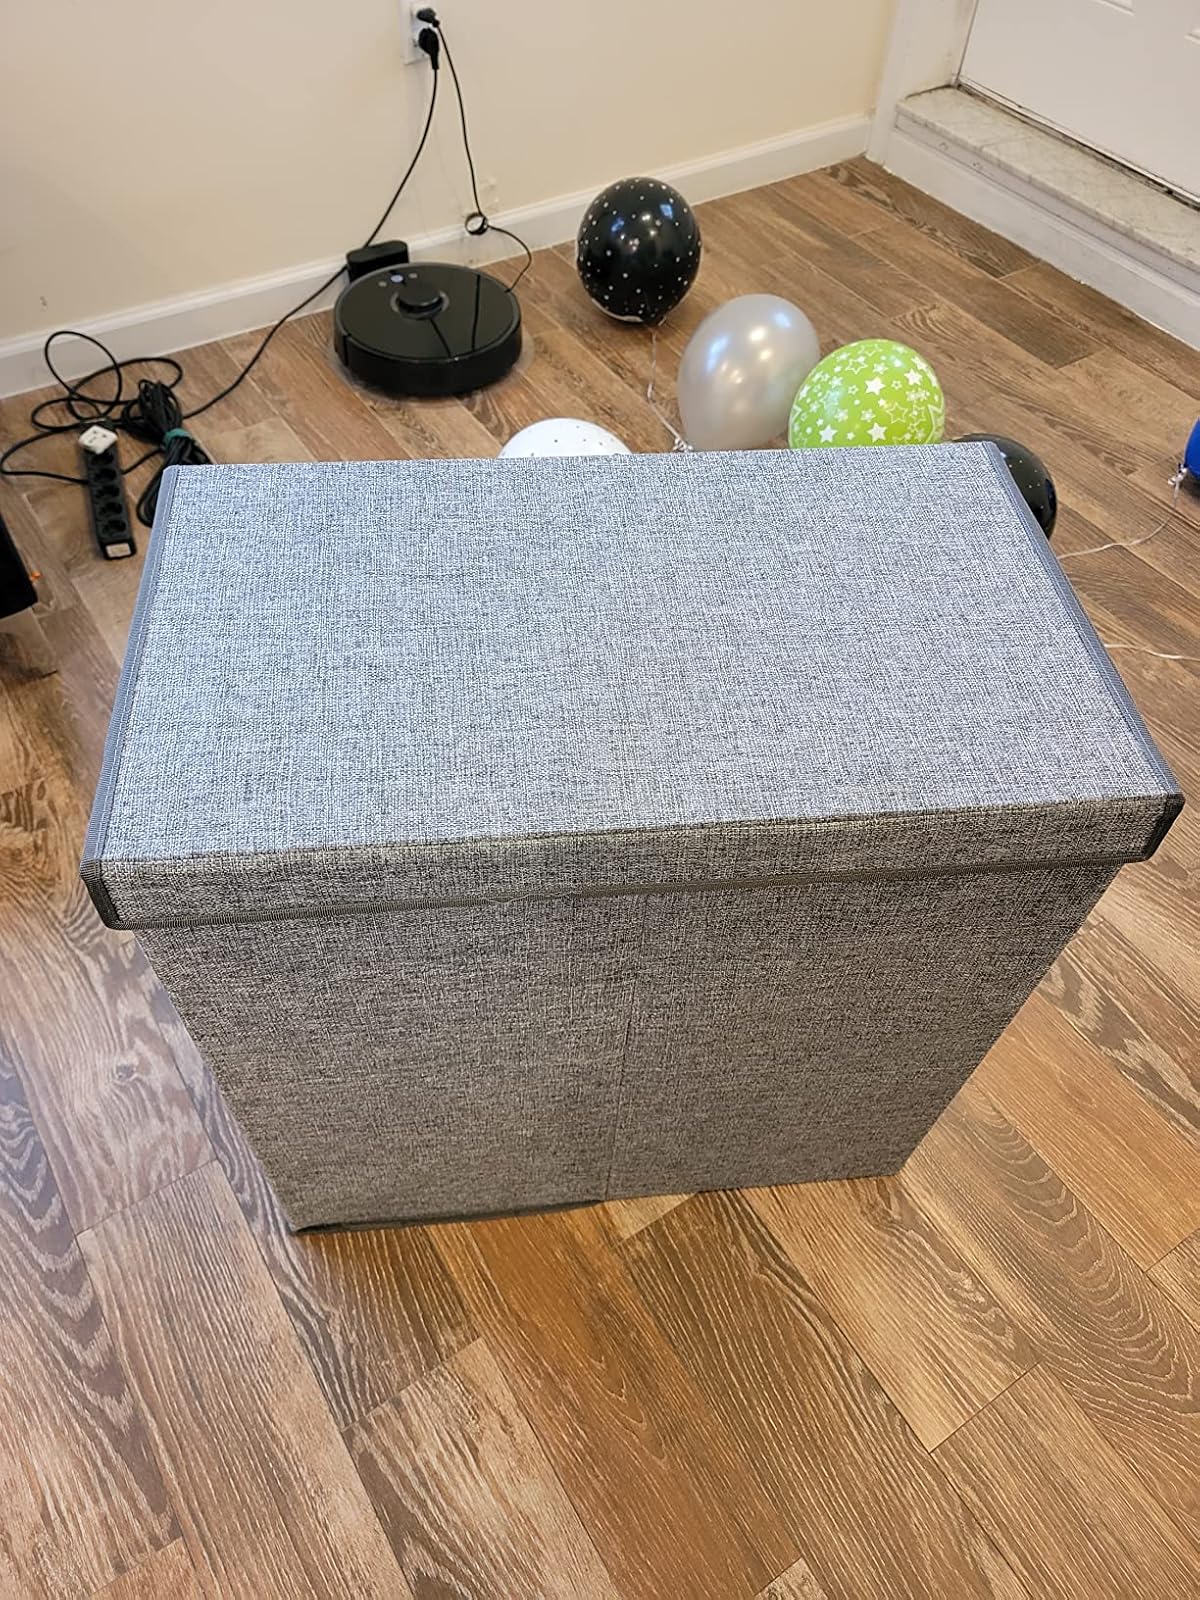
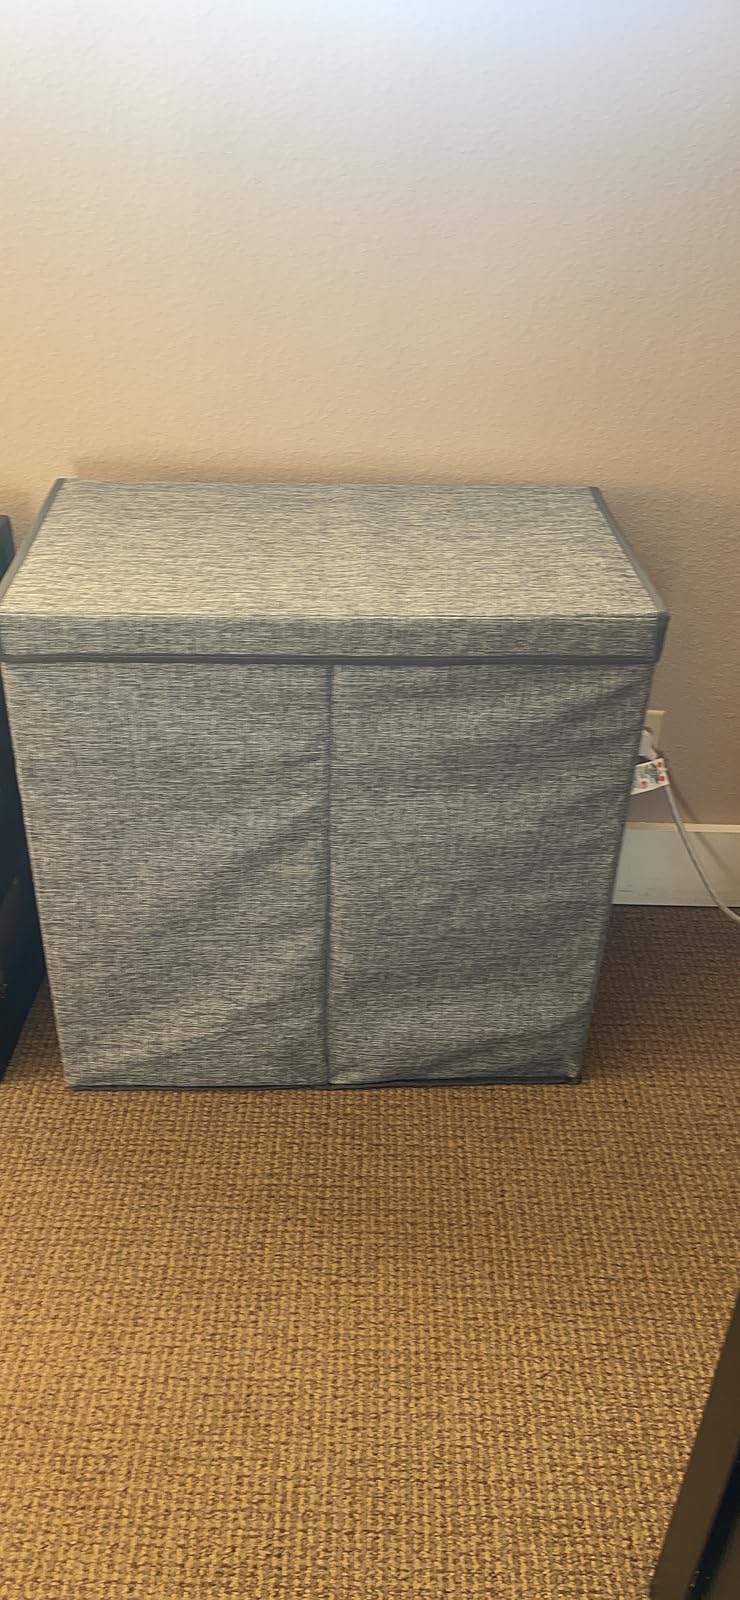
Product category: items_hamper
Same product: yes